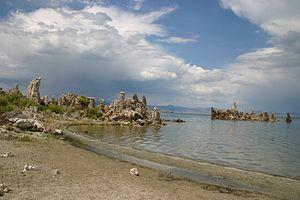
Le lac Mono, traduction de Mono lake en anglais, est un lac salé situé dans le désert de la Sierra Nevada en Californie, à environ 13 km à l’est du parc du Yosemite, près de la ville de Lee Vining. Ce lac au milieu d'une vaste et ancienne caldeira est un écosystème original et inhabituellement productif.